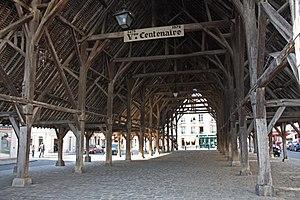
La charpente des halles repose sur 48 piliers de chêne posés sur des socles de pierres pour les protéger lors des lavages à grandes eaux.